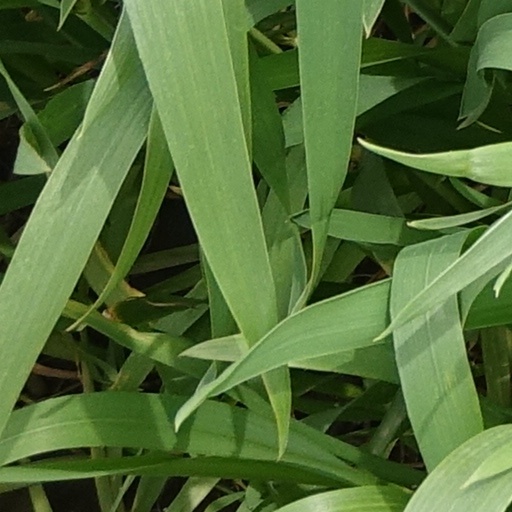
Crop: wheat